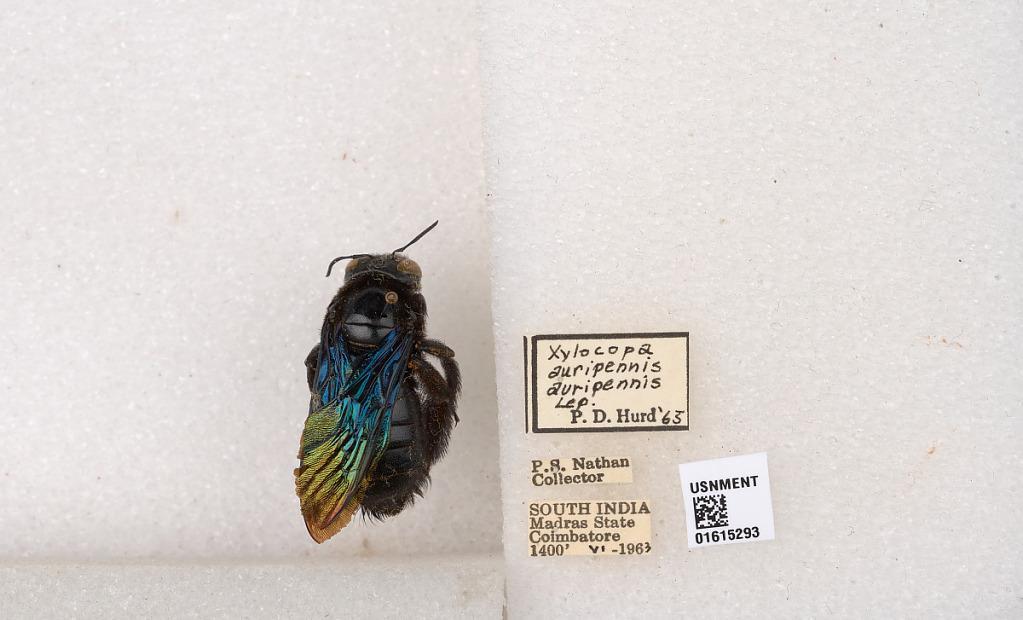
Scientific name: Xylocopa (Biluna) auripennis auripennis Lepeletier
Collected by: P. Nathan
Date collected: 1963-6-1
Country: India
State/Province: Tamil Nadu
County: Coimbatore
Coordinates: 10.9955, 76.9034
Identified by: Hurd, P. D.